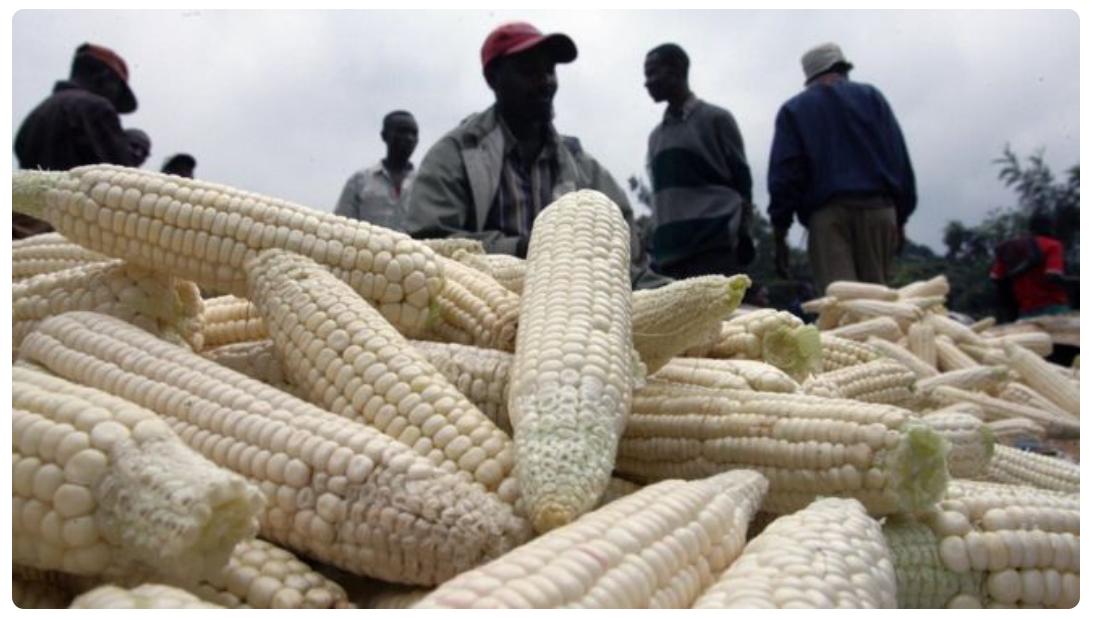
Mwonekano wa wakulima mbalimbali wa kiume ,wakiendelea na shughuli ya uvunaji  mazao ya kibiashara ya mahindi, ili kuweka tayari mahindi hayo kwa ajili ya kufanya biashara na wateja mbalimbali wanao hitaji bidhaa hiyo.